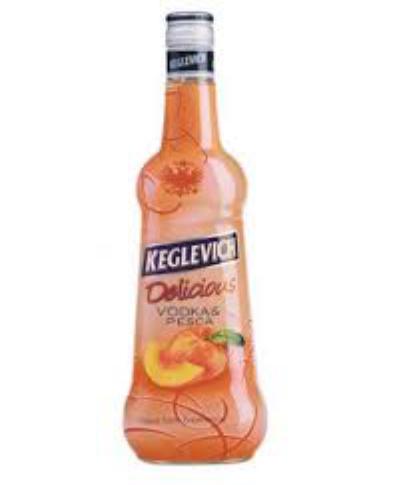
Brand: Keglevich
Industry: Food